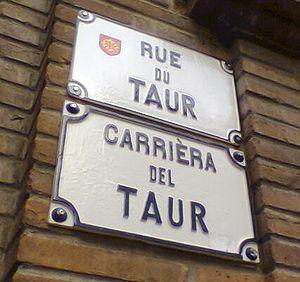
La rue du Taur est une rue du centre historique de Toulouse, en France. Elle traverse le quartier Arnaud-Bernard, depuis la place du Capitole jusqu'à la place Saint-Sernin, dans le secteur 1 de la ville. Elle appartient au secteur sauvegardé de Toulouse.